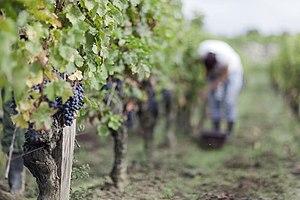
Vendanges au château de La Dauphine
Le château de la Dauphine est une propriété viticole girondine, en France.